Charlotta Eriksson

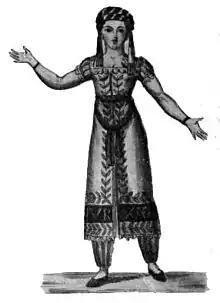
Charlotta Erikson as Preciosa.

Described as "a clear and above all vivid intellect, an uncommon general knowledge and a by then unusually natural way of acting, which in combination with an appearance very much to her advantage and high quality sense of costume made her much appreciated by the audience as a cultivated lady within salon comedy."